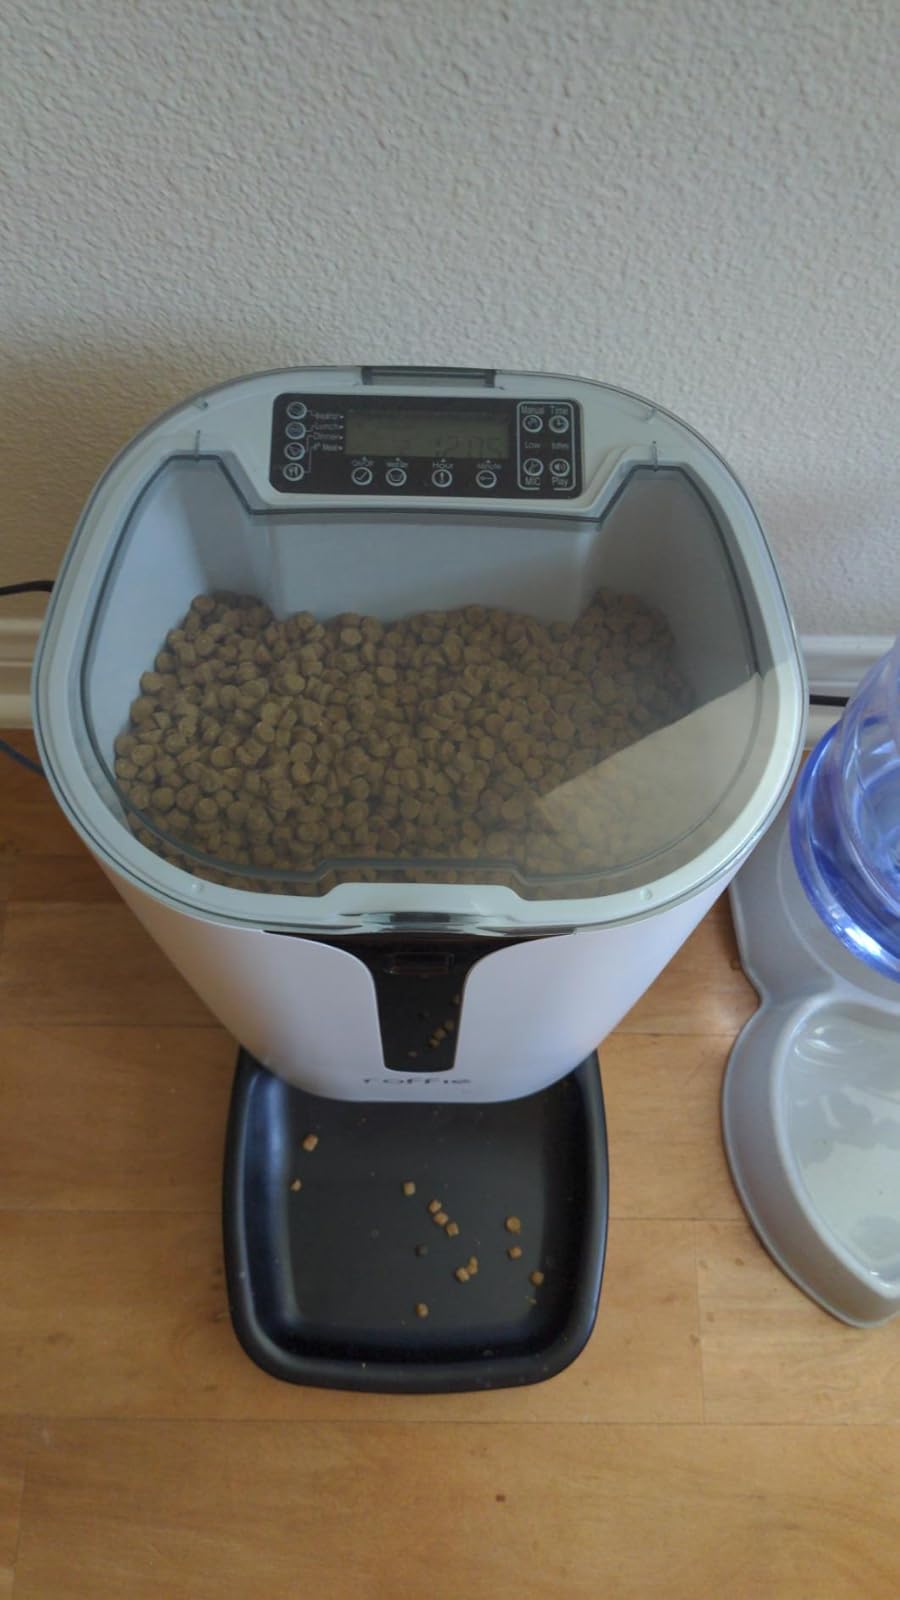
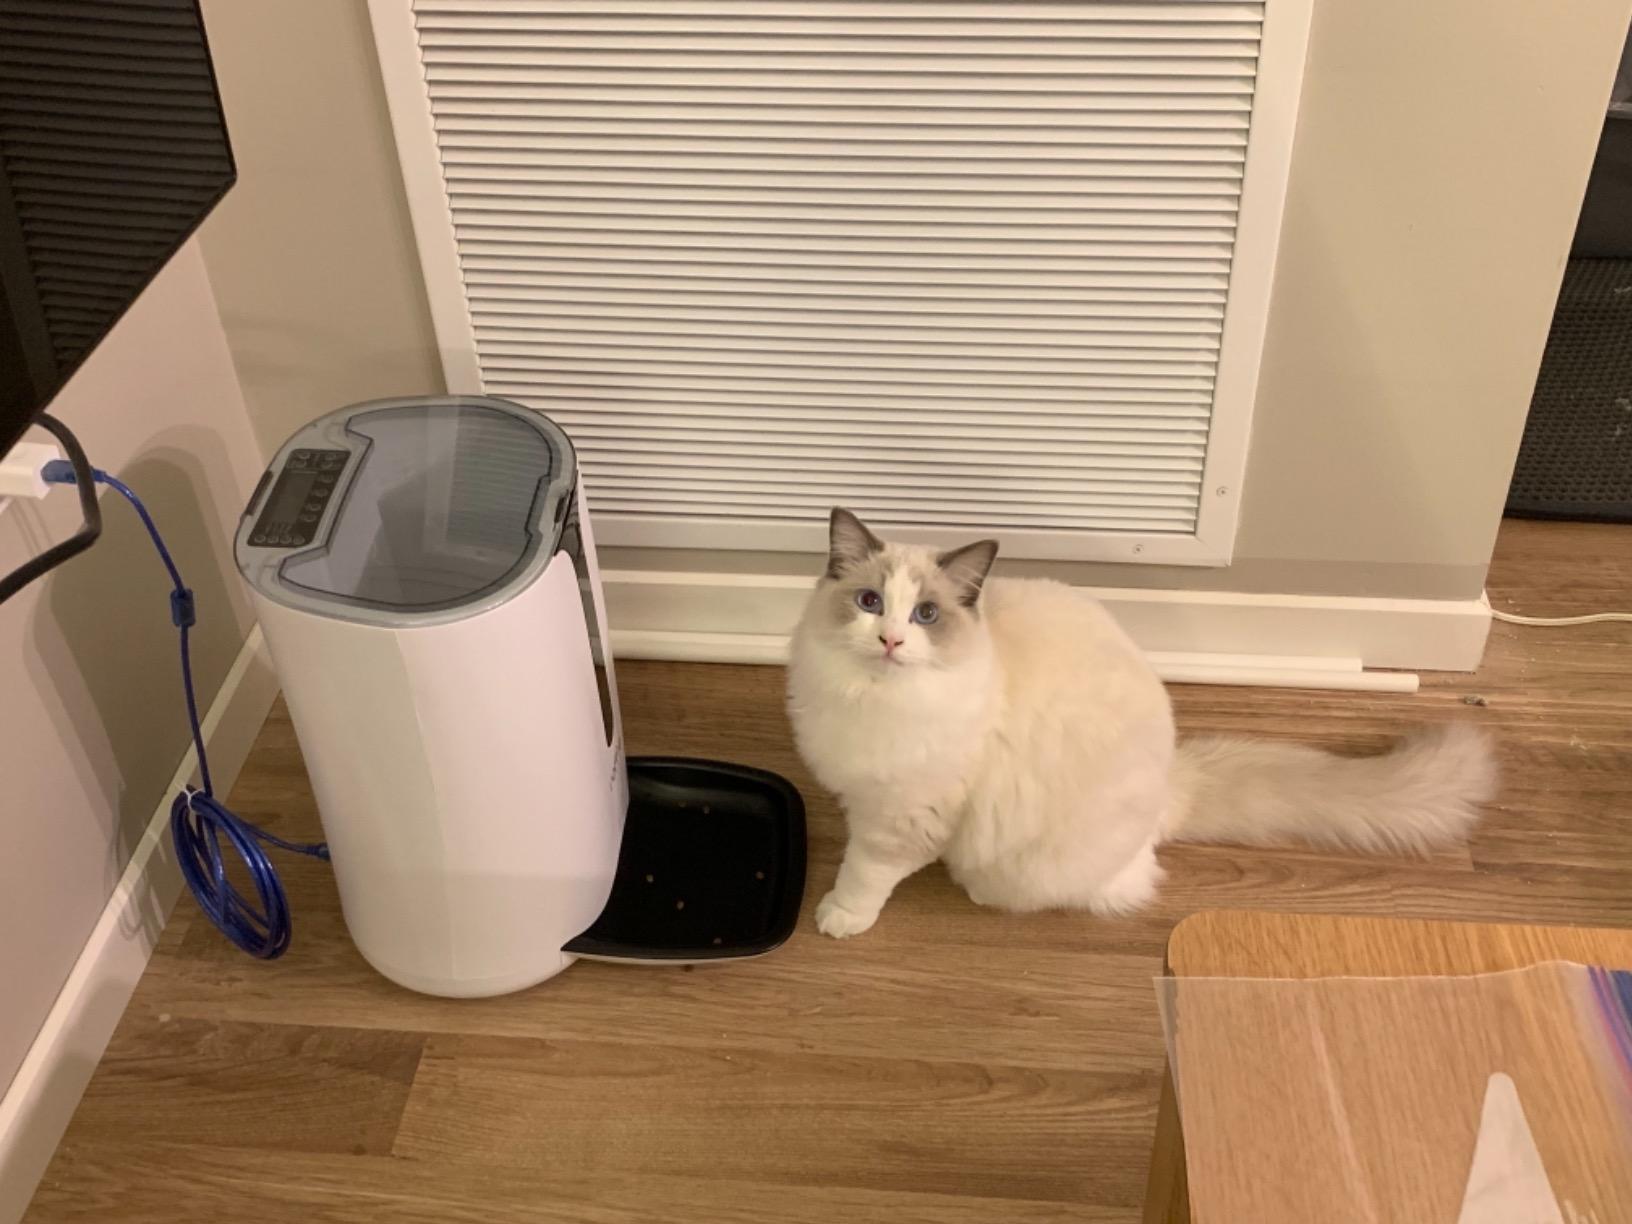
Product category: items_feeder
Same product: yes